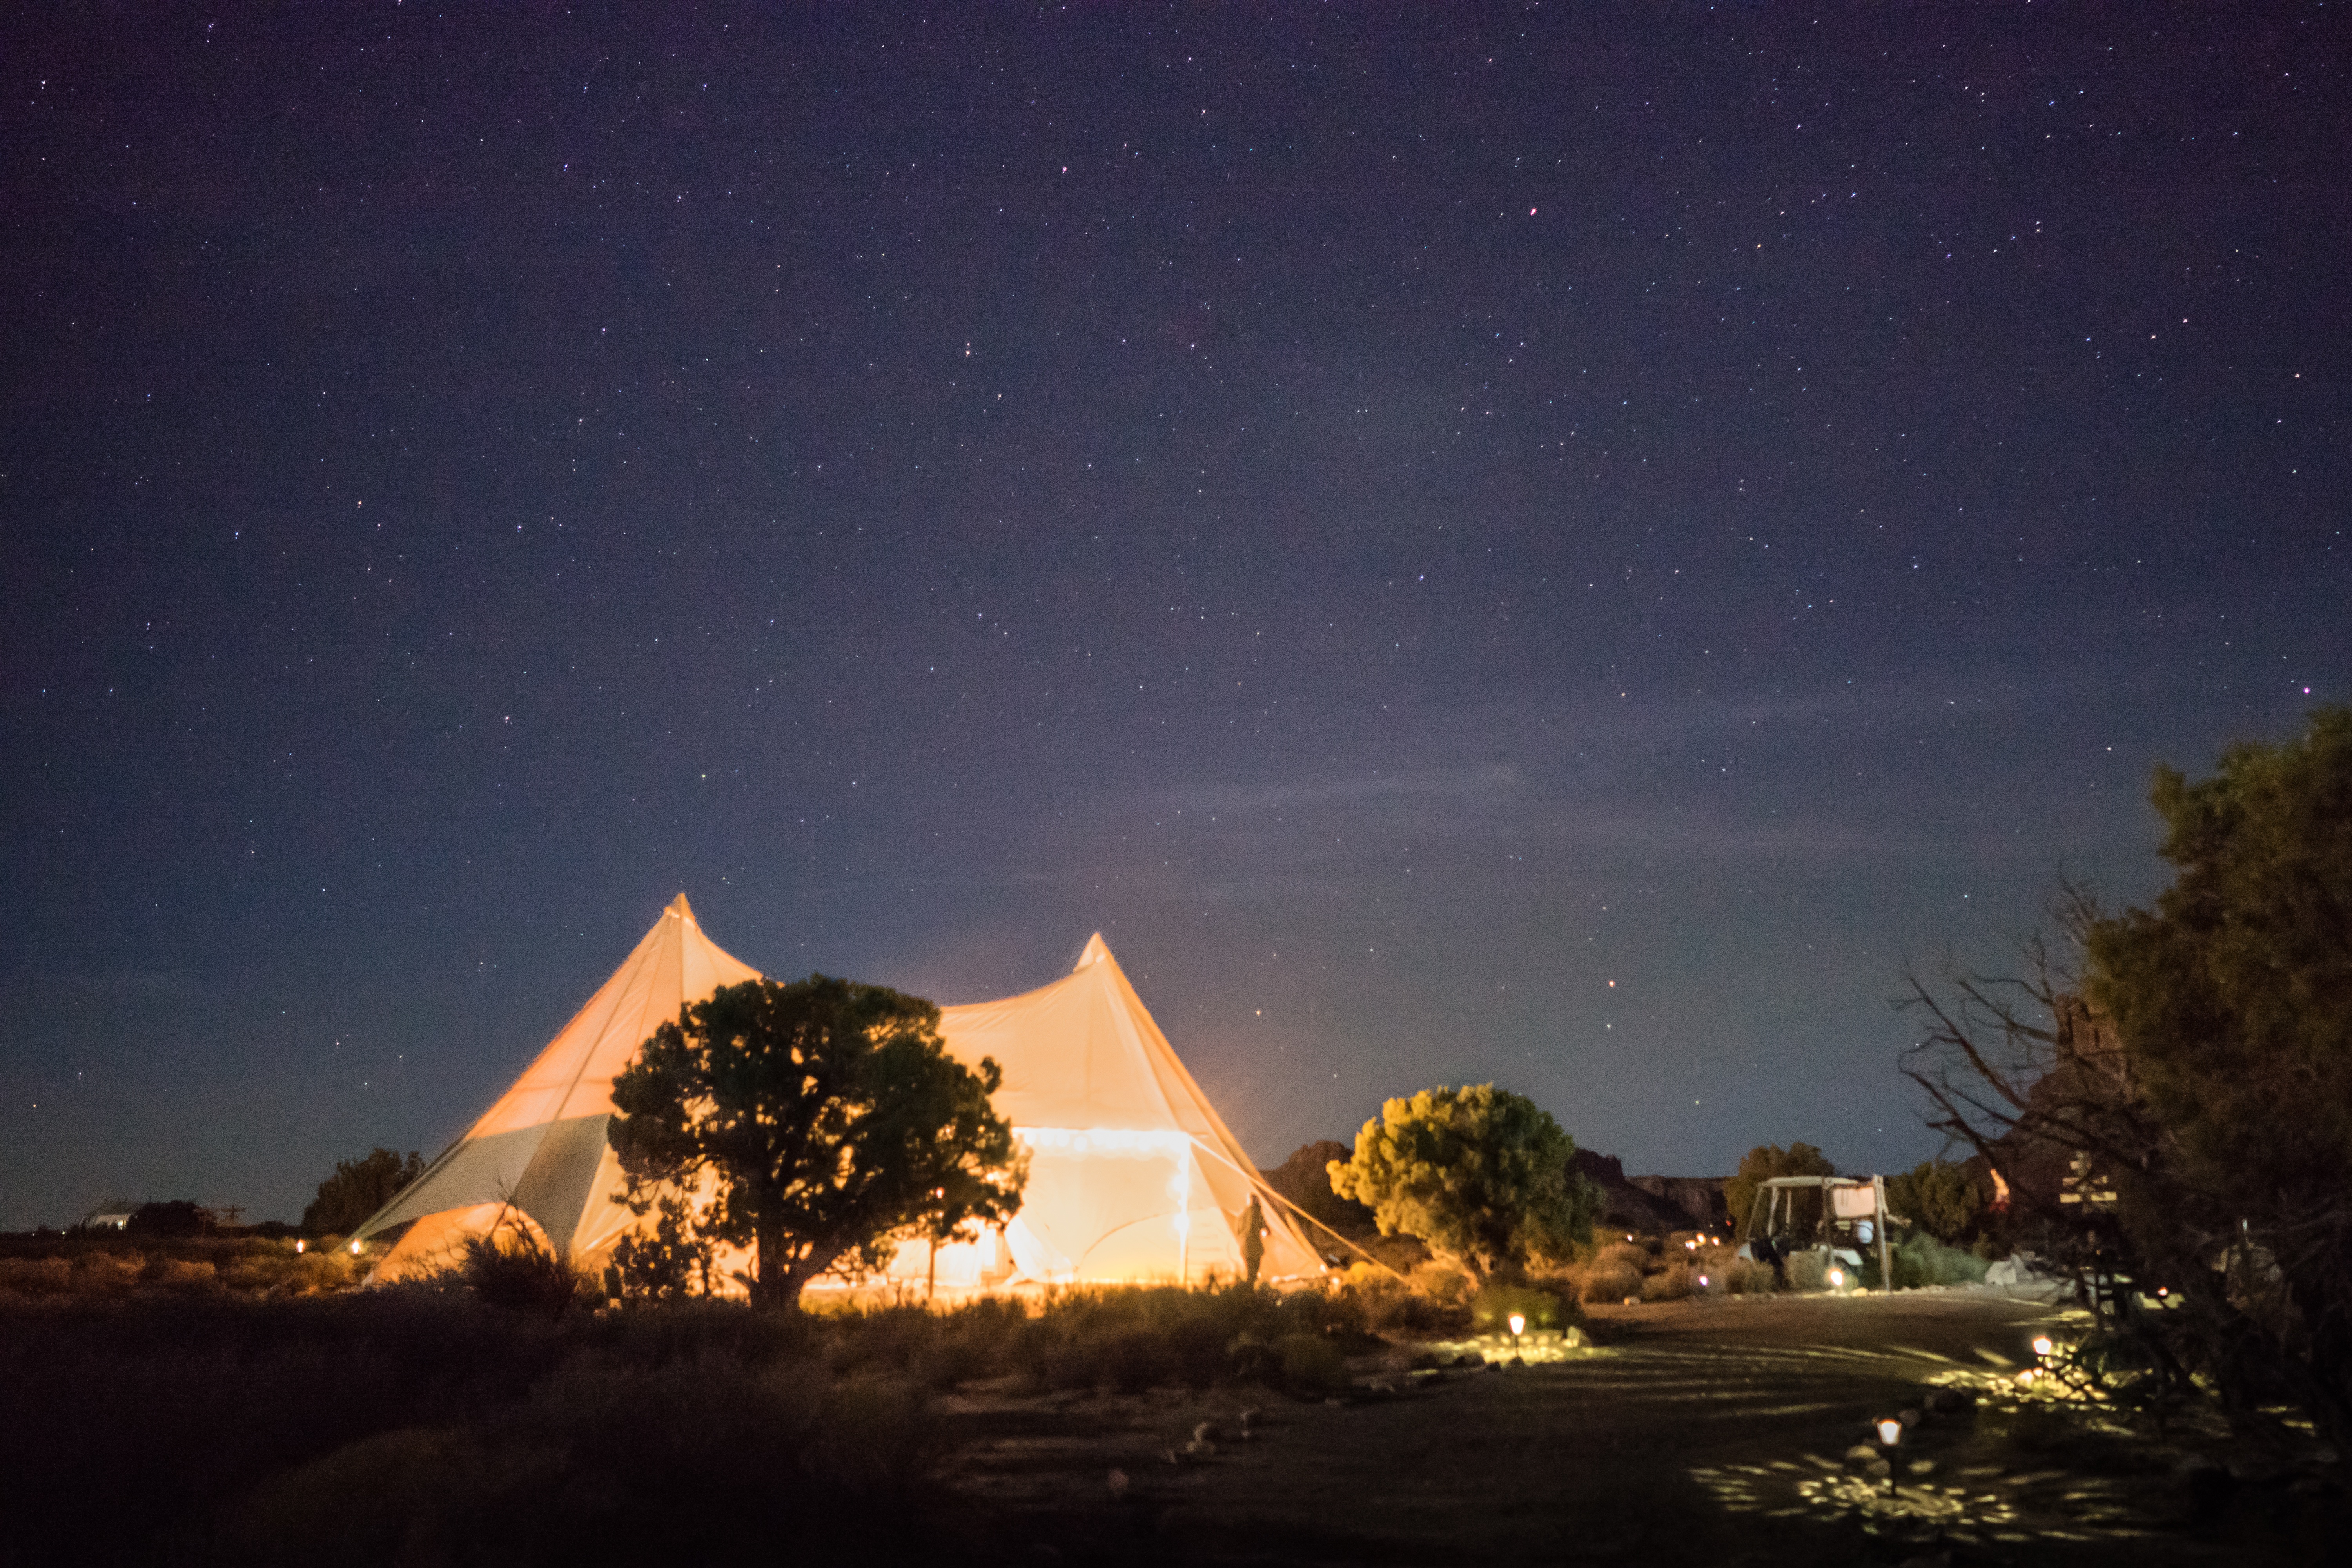
light, sky, night, star, dawn, atmosphere, dusk, evening, darkness, aurora, moonlight, astronomy, astronomical object